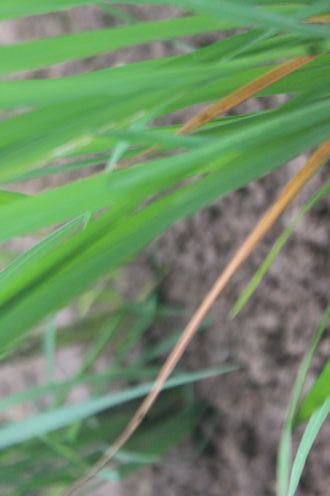
Disease: Tungro